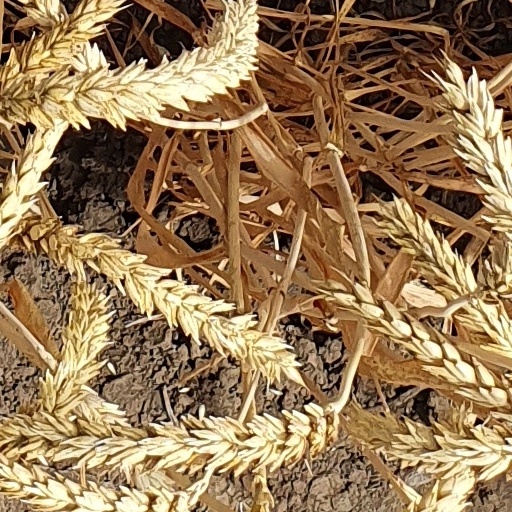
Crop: wheat